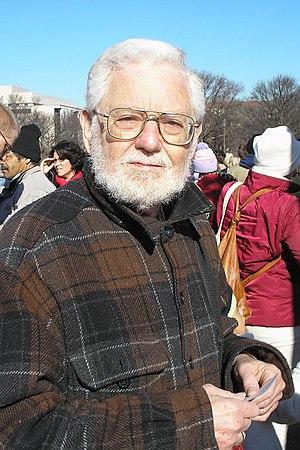
William Blum, né le 6 mars 1933 et mort le 9 décembre 2018 en Virginie, est un écrivain et journaliste américain, critique de la politique étrangère des États-Unis.